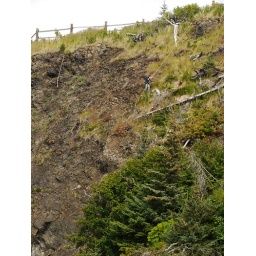
he was secured by only a yellow rope tied around his waist. he was dumping dead trees onto the beach below.